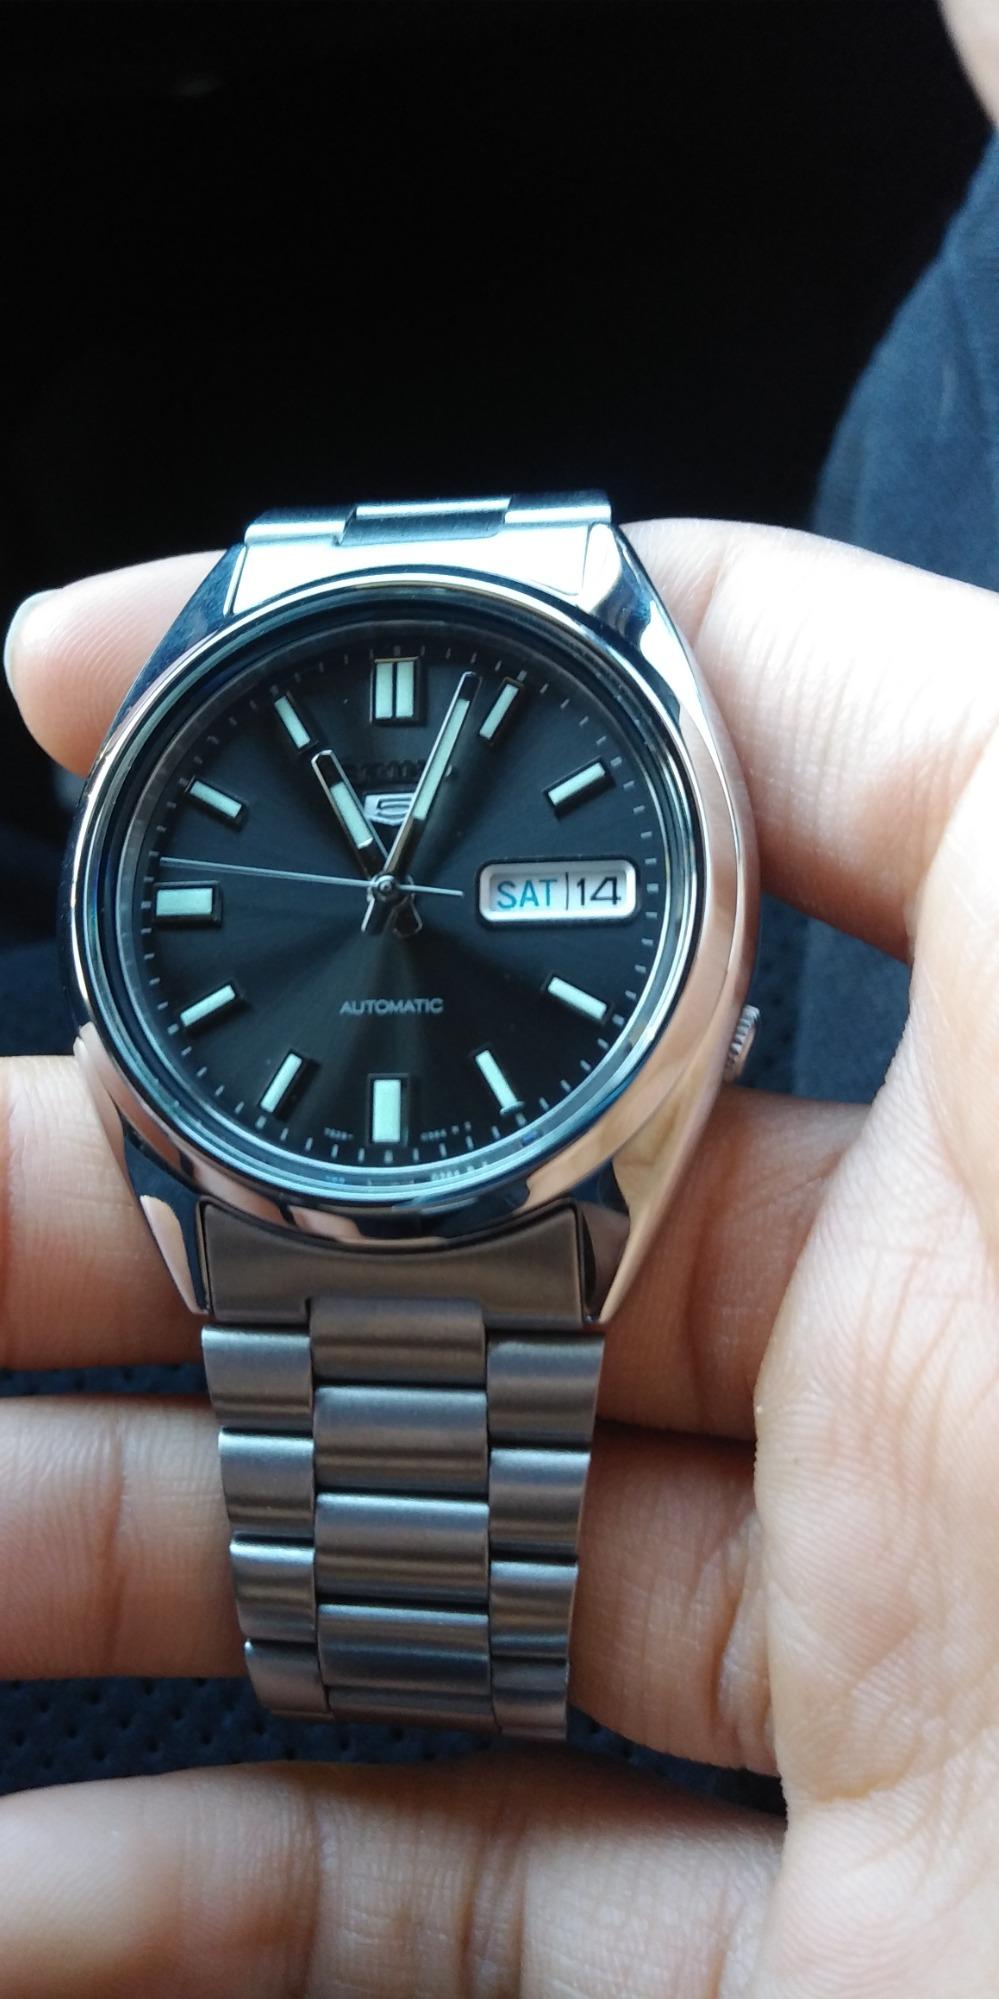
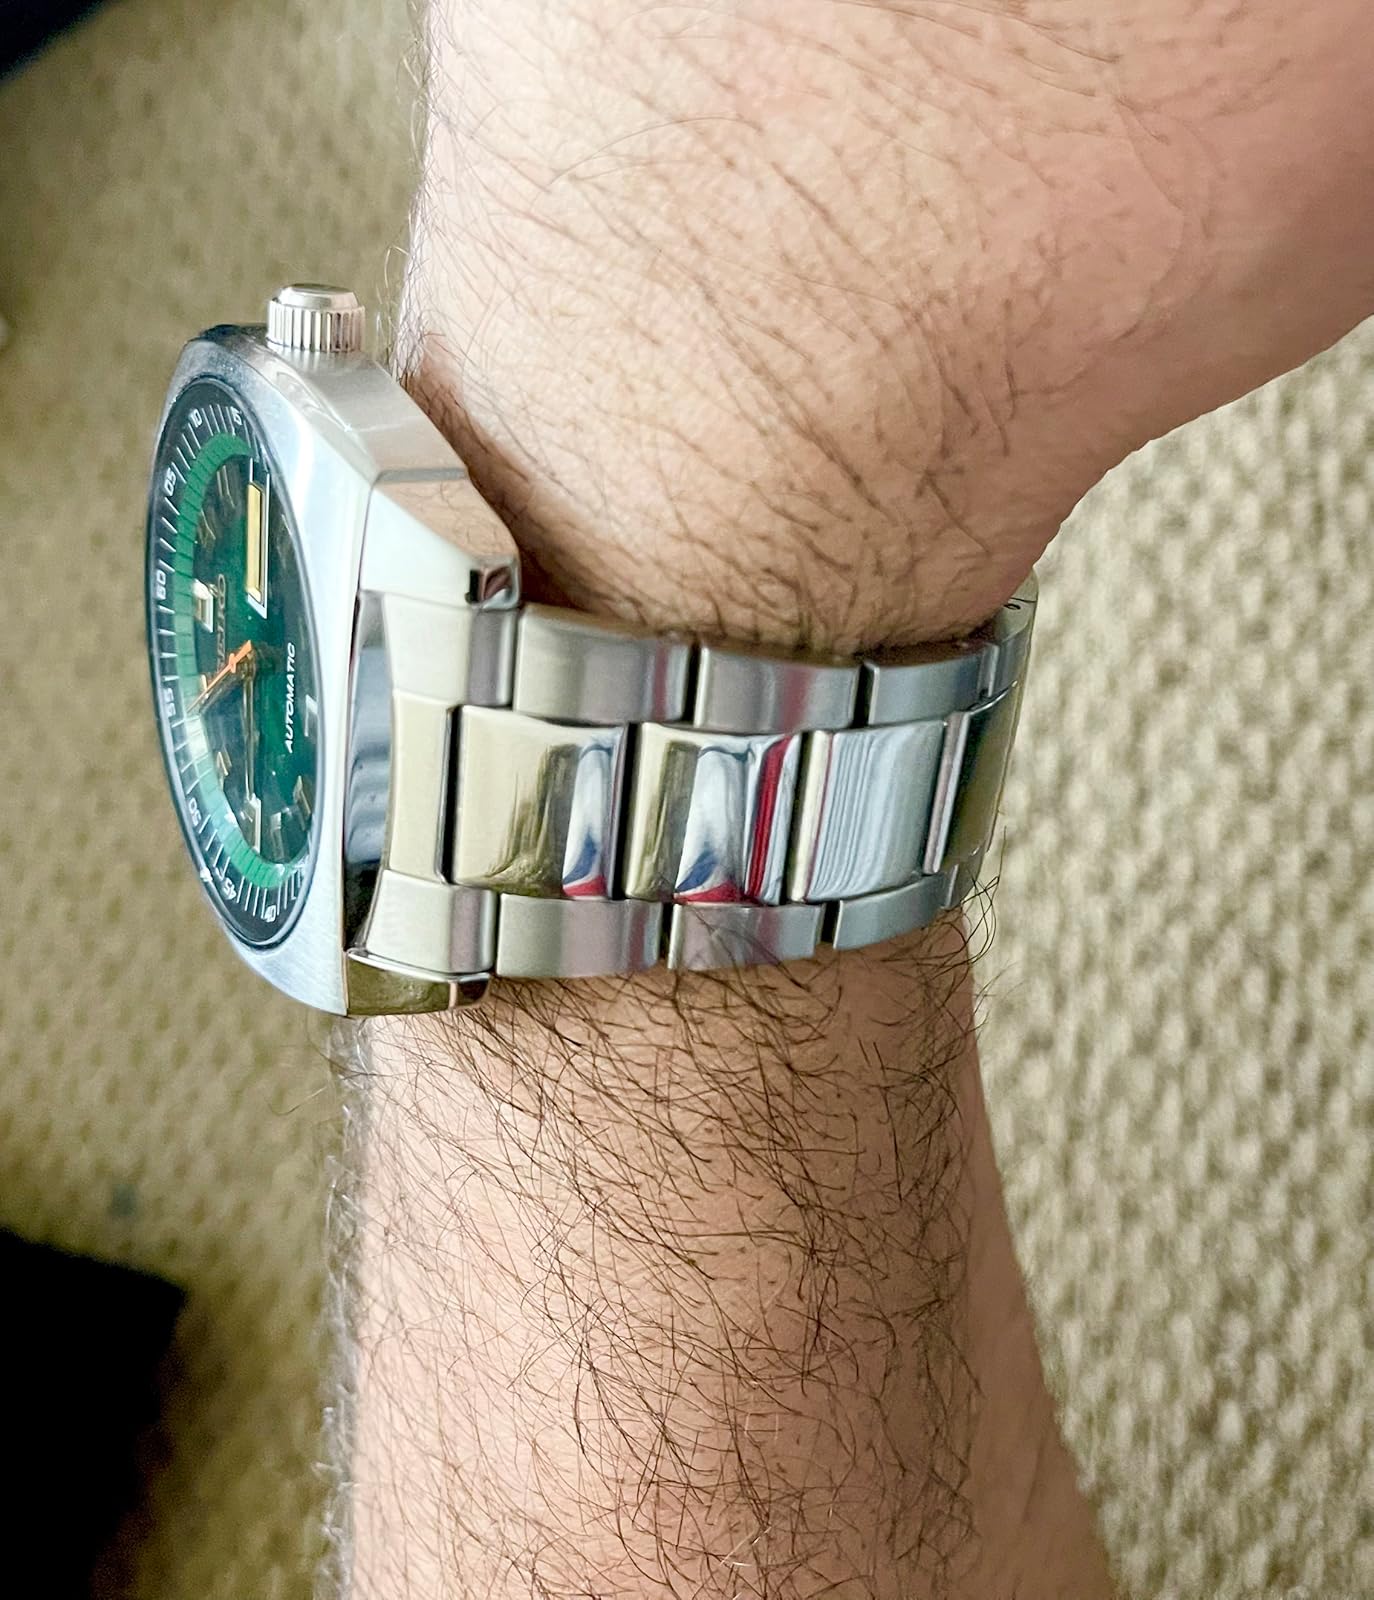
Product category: accessories_watch
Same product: no